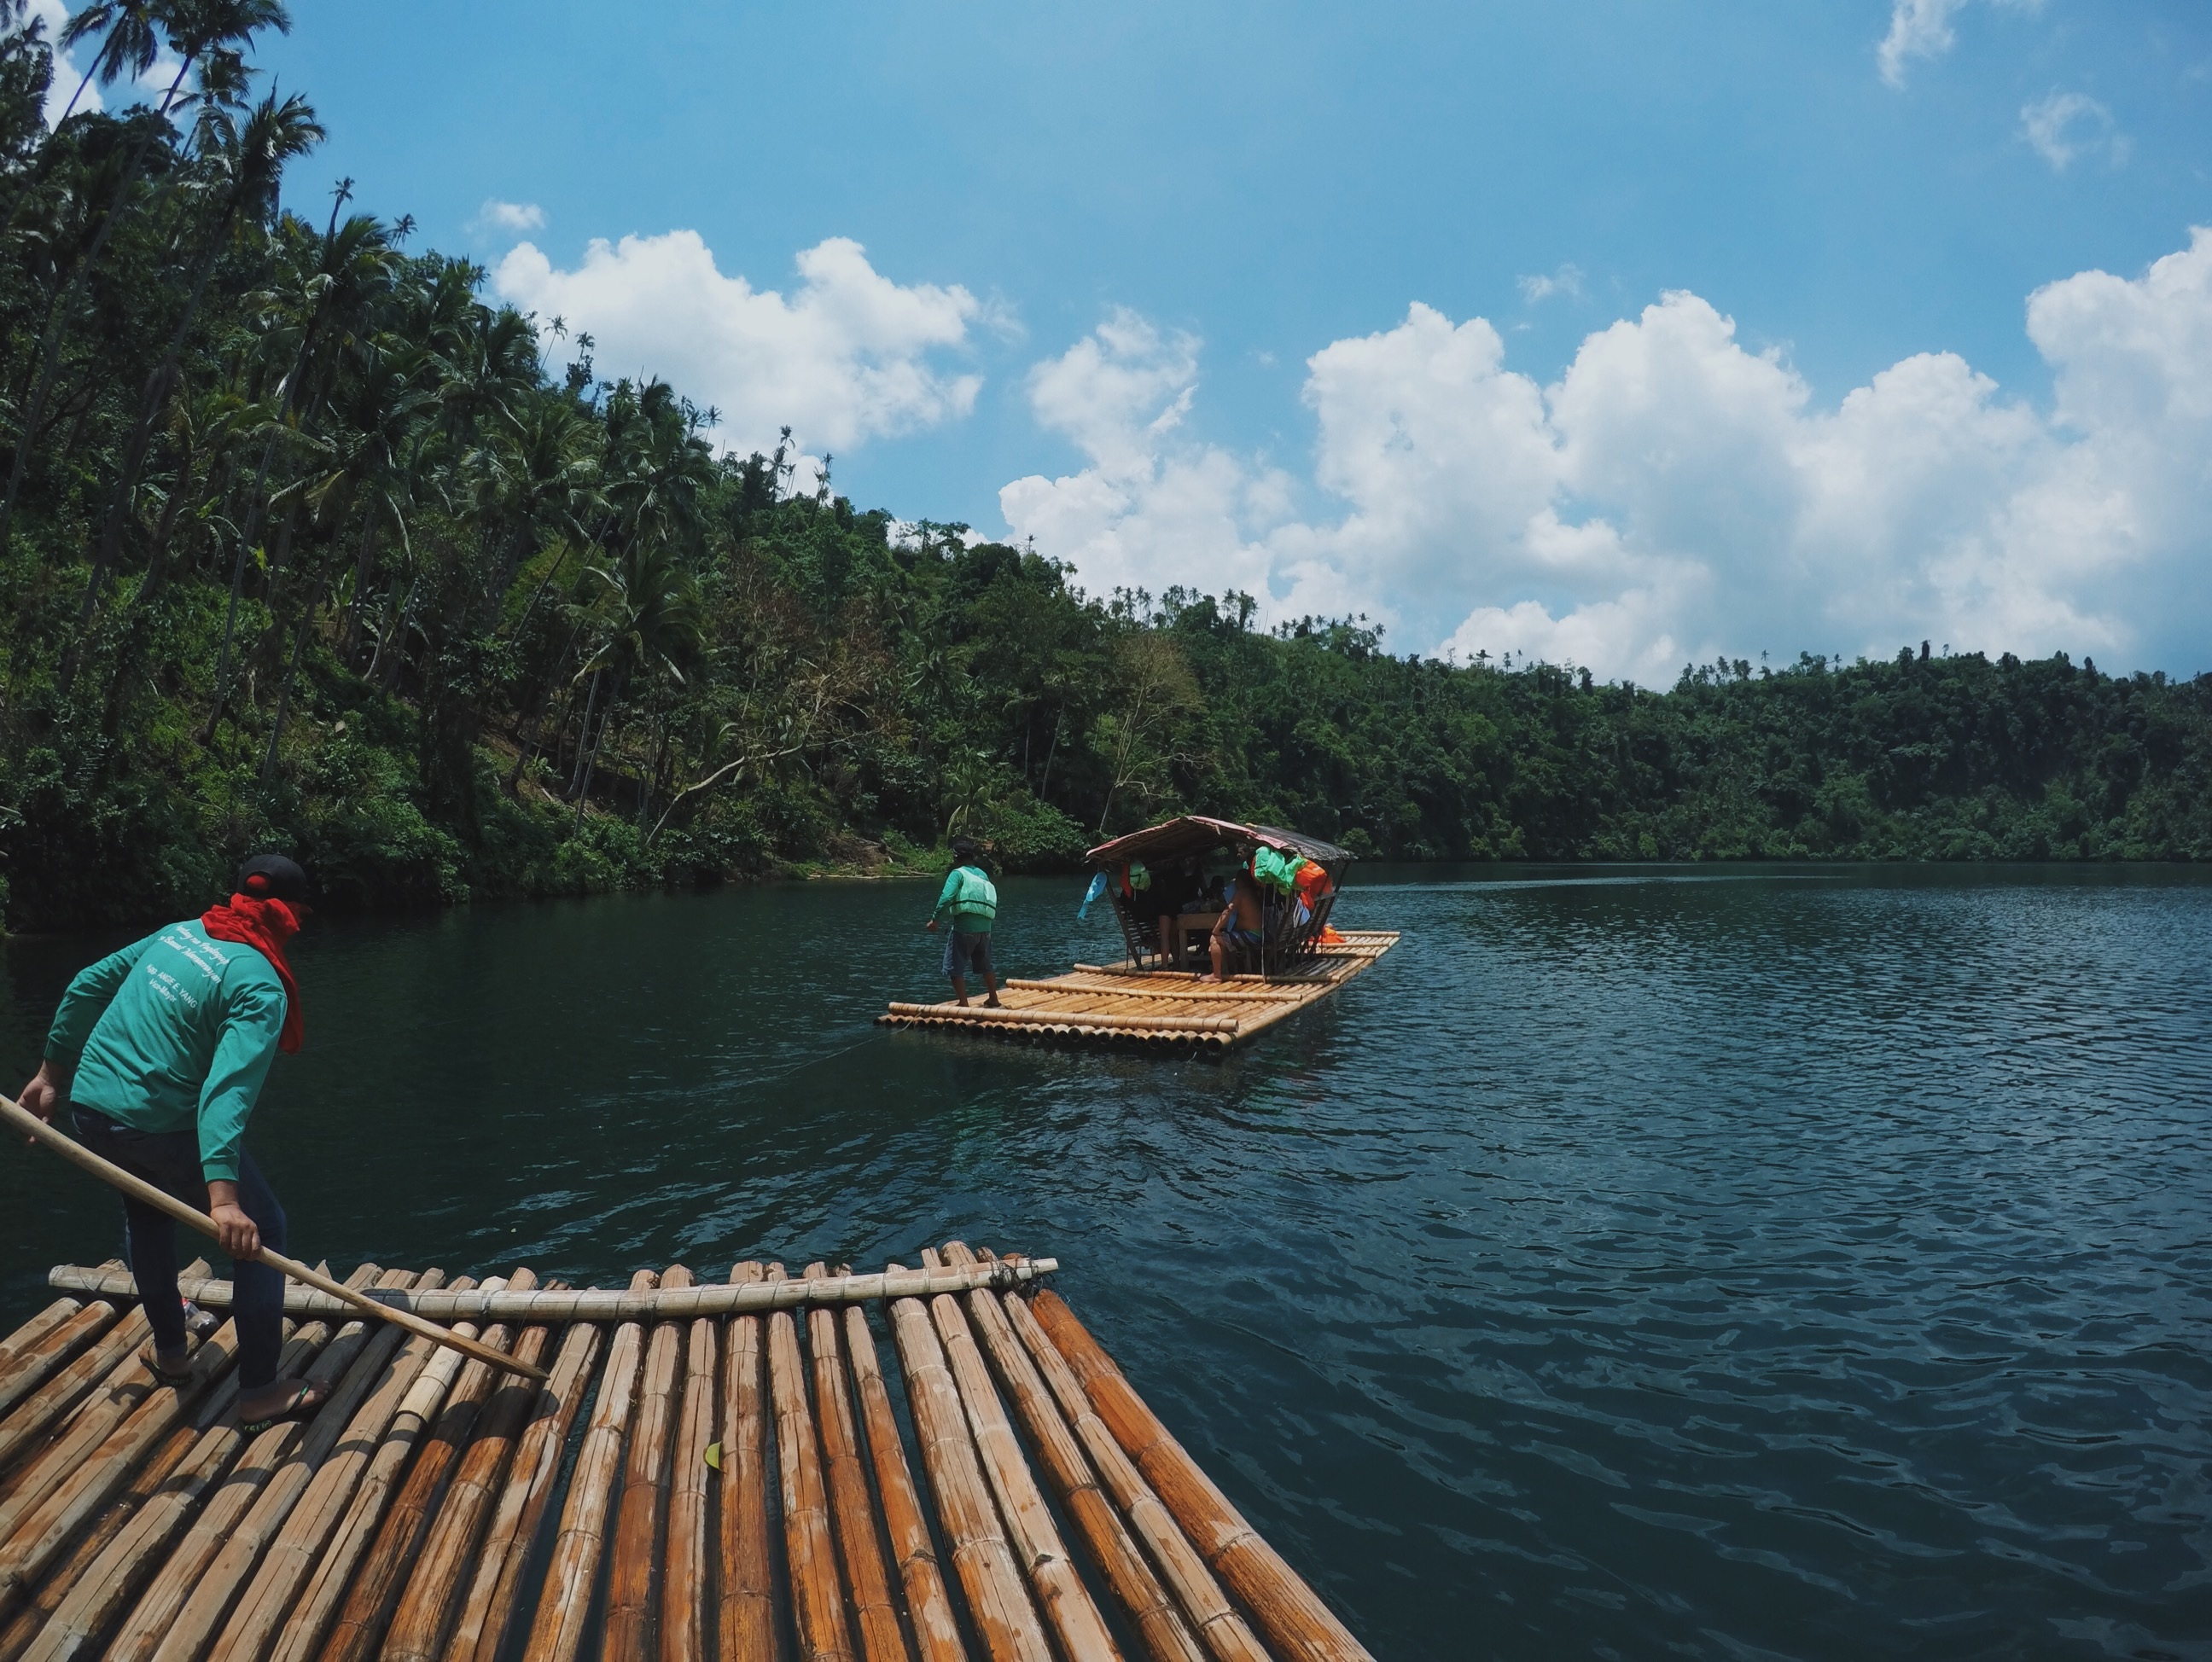
sea, water, boat, lake, vacation, canoe, paddle, vehicle, bay, reservoir, boating, raft, watercraft rowing